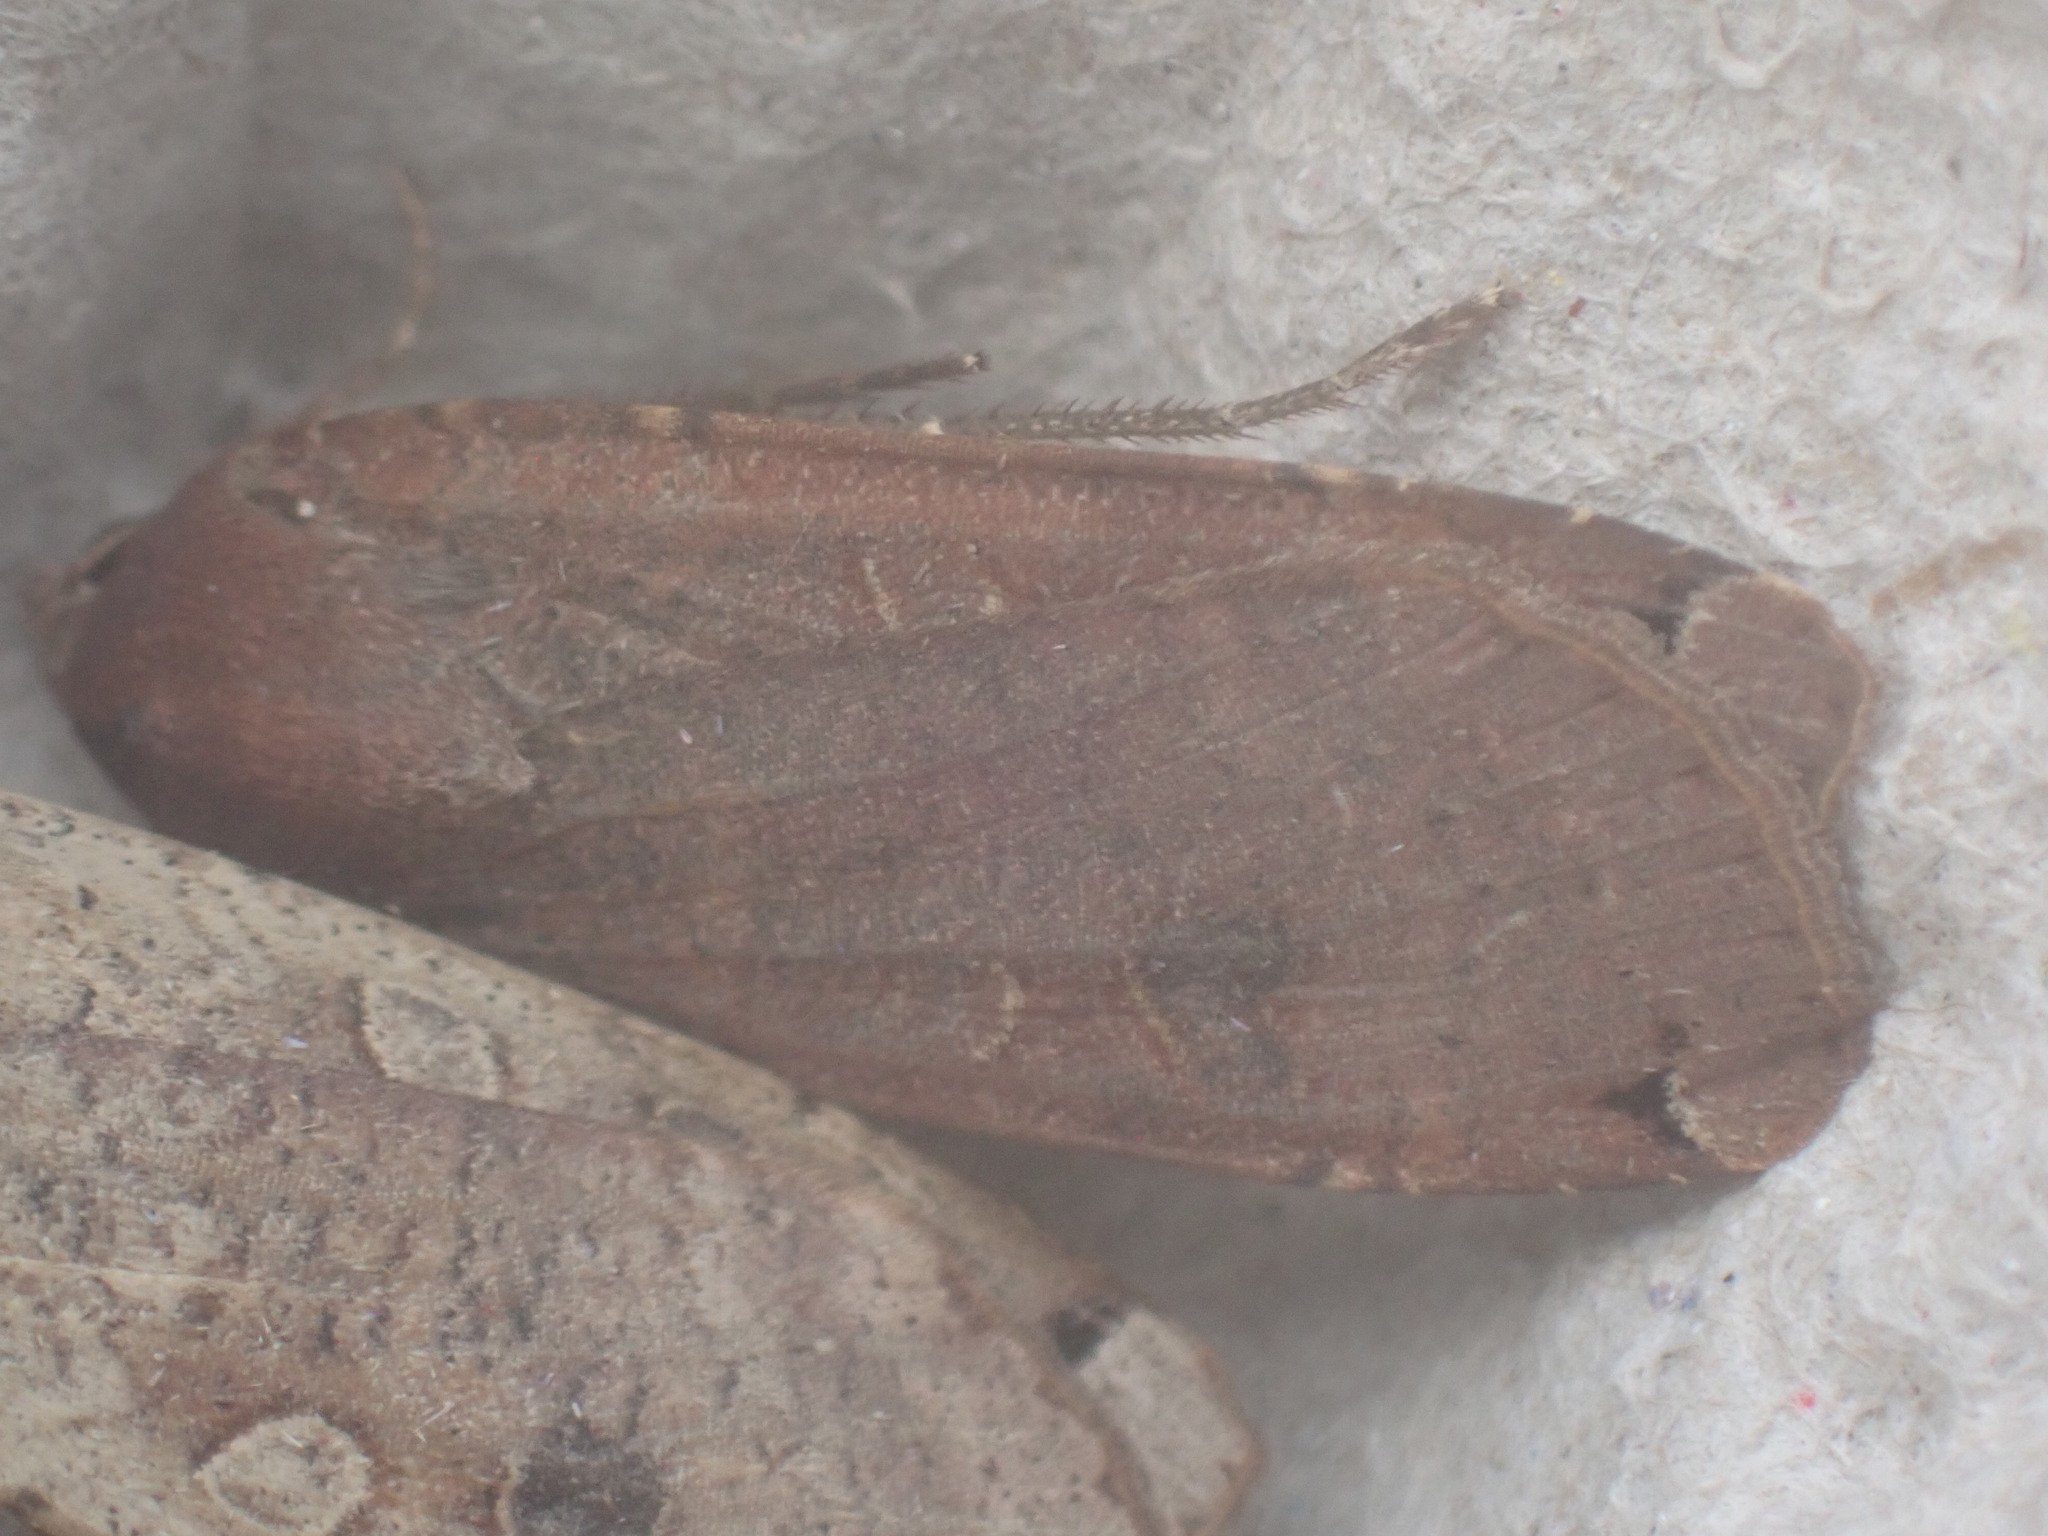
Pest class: cutworms